Mississippi Valley Loess Plains (ecoregion)

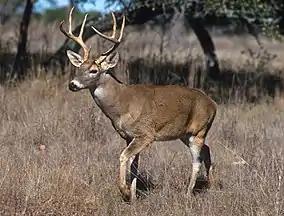
White-tailed deer

The Mississippi Valley Loess Plains are irregular plains, some gently rolling hills, and dissected hills, ridges, and bluffs near the Mississippi River. The presence of thick deposits of loess is one of the distinguishing characteristics. The Bluff Hills in the western portion contain soils that are very deep, steep, silty, and erosive. Flatter topography is found to the east. Tertiary deposits of sand, silt, and clay underlie the region. Alfisols, Inceptisols, Entisols, and Ultisols are dominant, with thermic soil temperatures and udic and some perudic soil moisture regimes.